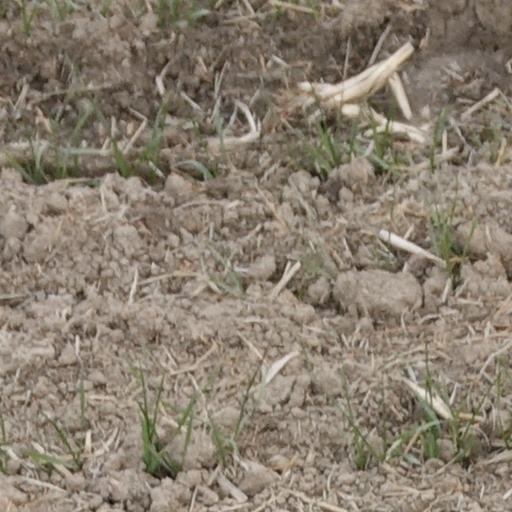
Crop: wheat